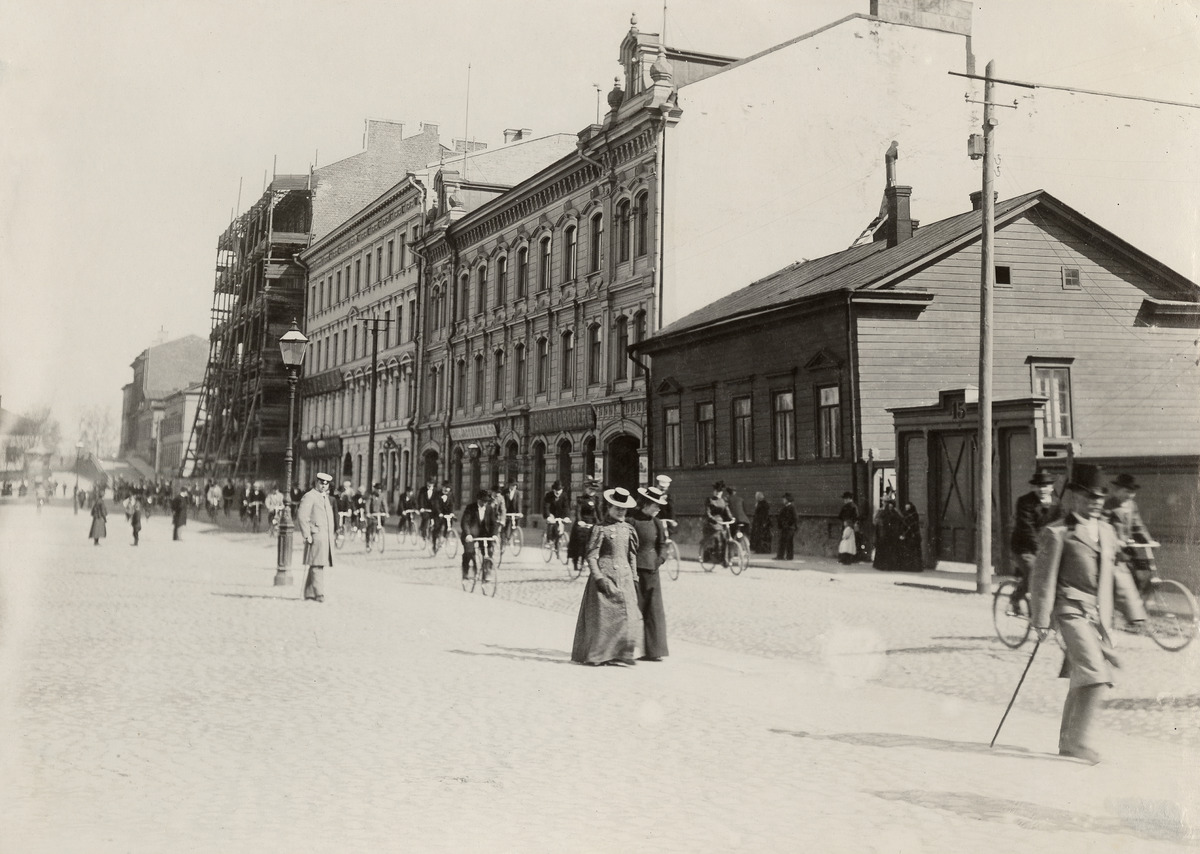
Mikonkatu  15, 17 ,19, 21 ( =15, 17, 19)
sisällön kuvaus: Mikonkatu  15, 17 ,19, 21 ( =15, 17, 19). No 21 on rakenteilla oleva Hotelli Fennia. No 15:n kohdalla nykyisin Kaisaniemenkatu. mustavalkoinen
Ajankohta: kuvausaika 1898
Paikka: Suomi, Uusimaa, Helsinki, Kluuvi Helsinki, Mikonkatu 15, 17, 19, 21
Aiheet: jalankulkijat, pyöräily, polkupyörät, liikekyltit, puurakennukset asuinrakennukset, vaatteet